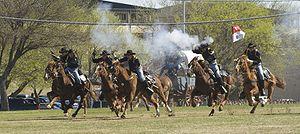
La première utilisation du cheval dans la guerre remonte à plus de 5 000 ans, les plus anciennes preuves d'utilisation guerrière de chevaux en Eurasie datant d'entre 4000 et 3000 ans av. J.-C. Une illustration sumérienne d'une scène de guerre datée de 2500 av. J.-C. représente des équidés tirant des chariots. Vers 1600 av. J.-C., de nouveaux harnais et de nouveaux chars rendent leur utilisation guerrière plus fréquente à travers le Proche-Orient ancien. Le plus ancien traité sur l'entraînement des chevaux de guerre est rédigé vers 1350 av. J.-C. Quand les tactiques de cavalerie commencent à supplanter le char, de nouvelles méthodes d'entraînement apparaissent. En 360 av. J.-C., le général de cavalerie et philosophe grec Xénophon rédige un traité exhaustif sur l'équitation, et un autre sur l'usage de la cavalerie. L'efficacité des chevaux dans la bataille est révolutionnée par des améliorations technologiques, notamment l'invention de la selle, de l'étrier, et plus tard, du mors, du licol ou encore du collier d'épaule pour les chevaux de trait.